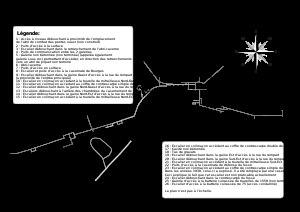
Le fort de Roppe, nommé brièvement fort Ney, est un ouvrage faisant partie des fortifications de l'Est de la France du type Séré de Rivières construit entre 1875 et 1877. Il fait partie intégrante de la place forte de Belfort.